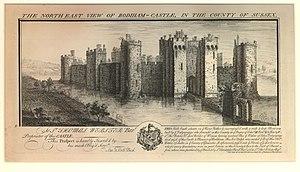
Le château de Bodiam, construit au XIVᵉ siècle, est situé près de Robertsbridge dans le Sussex de l'Est en Angleterre.